Bodie, California

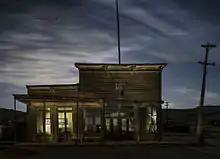
Bodie is a popular destination for organized night photography, emphasizing the eerie nature of the park.

Today, Bodie is preserved in a state of arrested decay. Only a small part of the town survived, with about 110 structures still standing, including one of many once operational gold mills. Visitors can walk the deserted streets of a town that once was a bustling area of activity. Interiors remain as they were left and stocked with goods. Littered throughout the park, one can find small shards of china dishes, square nails, and an occasional bottle, but removing these items is against the rules of the park.